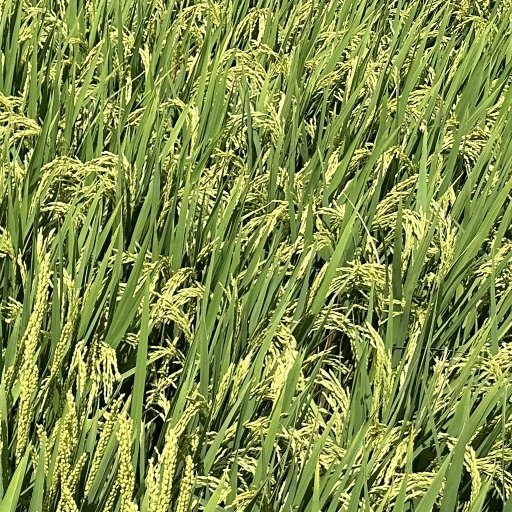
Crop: rice